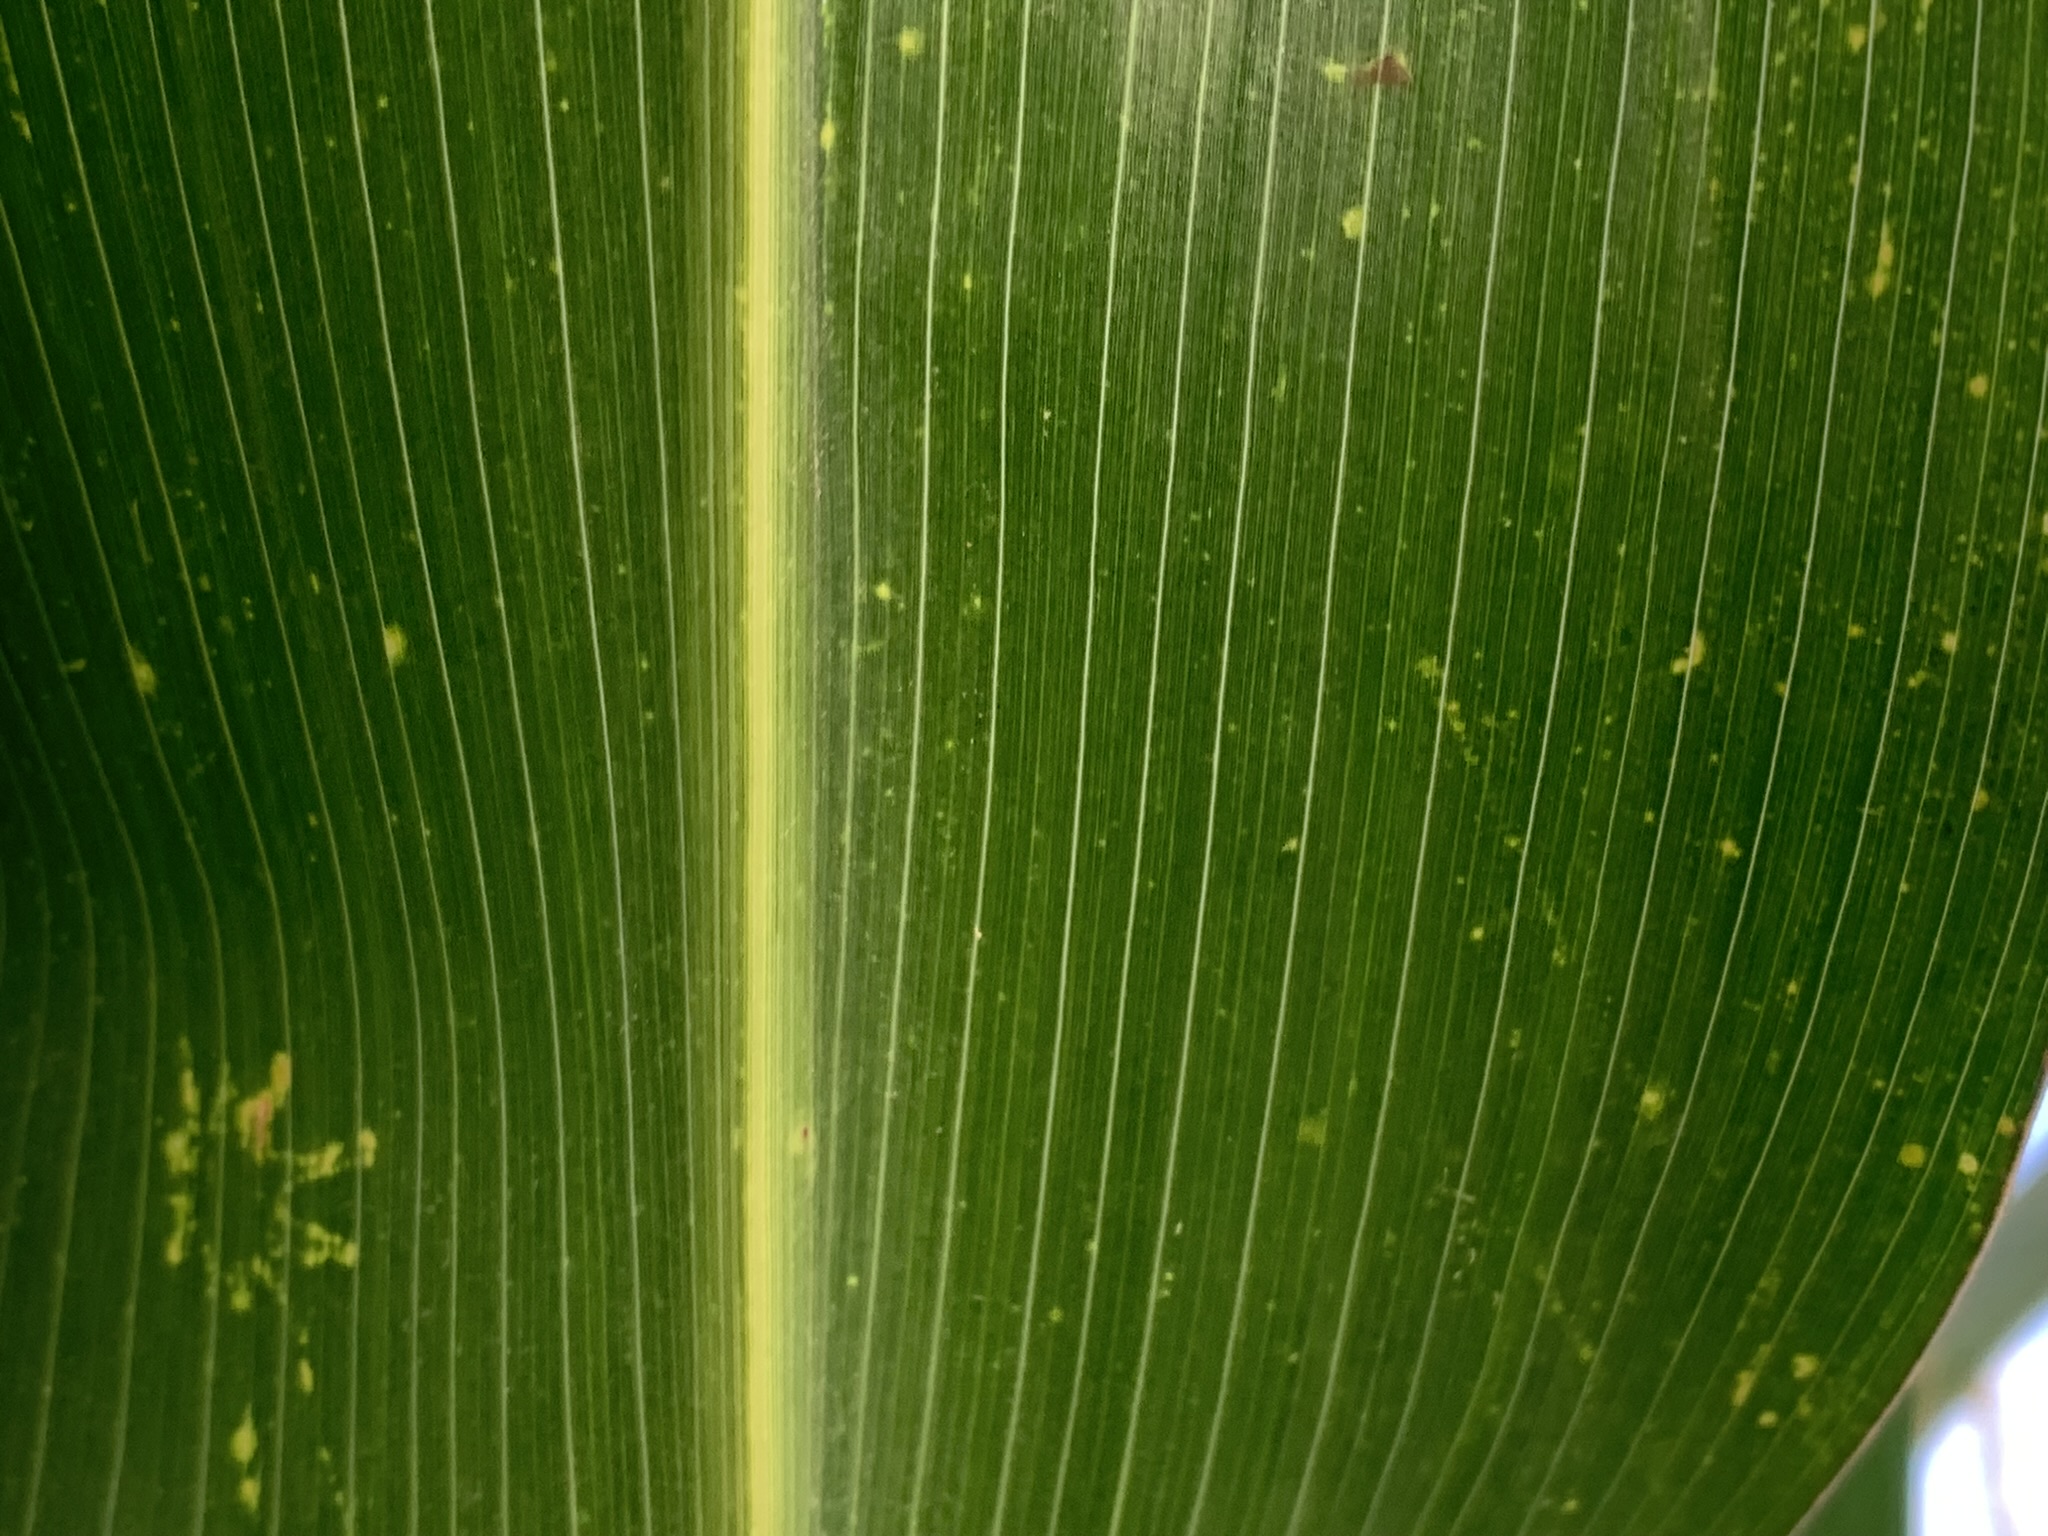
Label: MLN